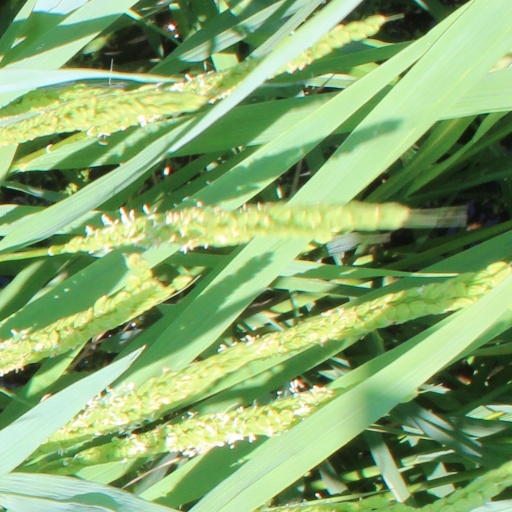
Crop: rice